Oronsay, Loch Sunart

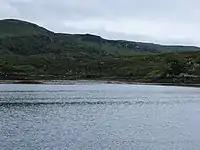
Oronsay from southern end of Sàilean Mòr

Oronsay is an uninhabited island in Loch Sunart, Scotland.